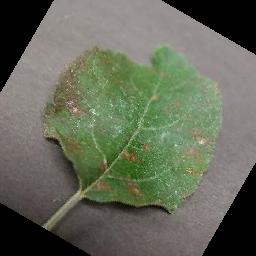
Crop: apple
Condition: cedar_rust